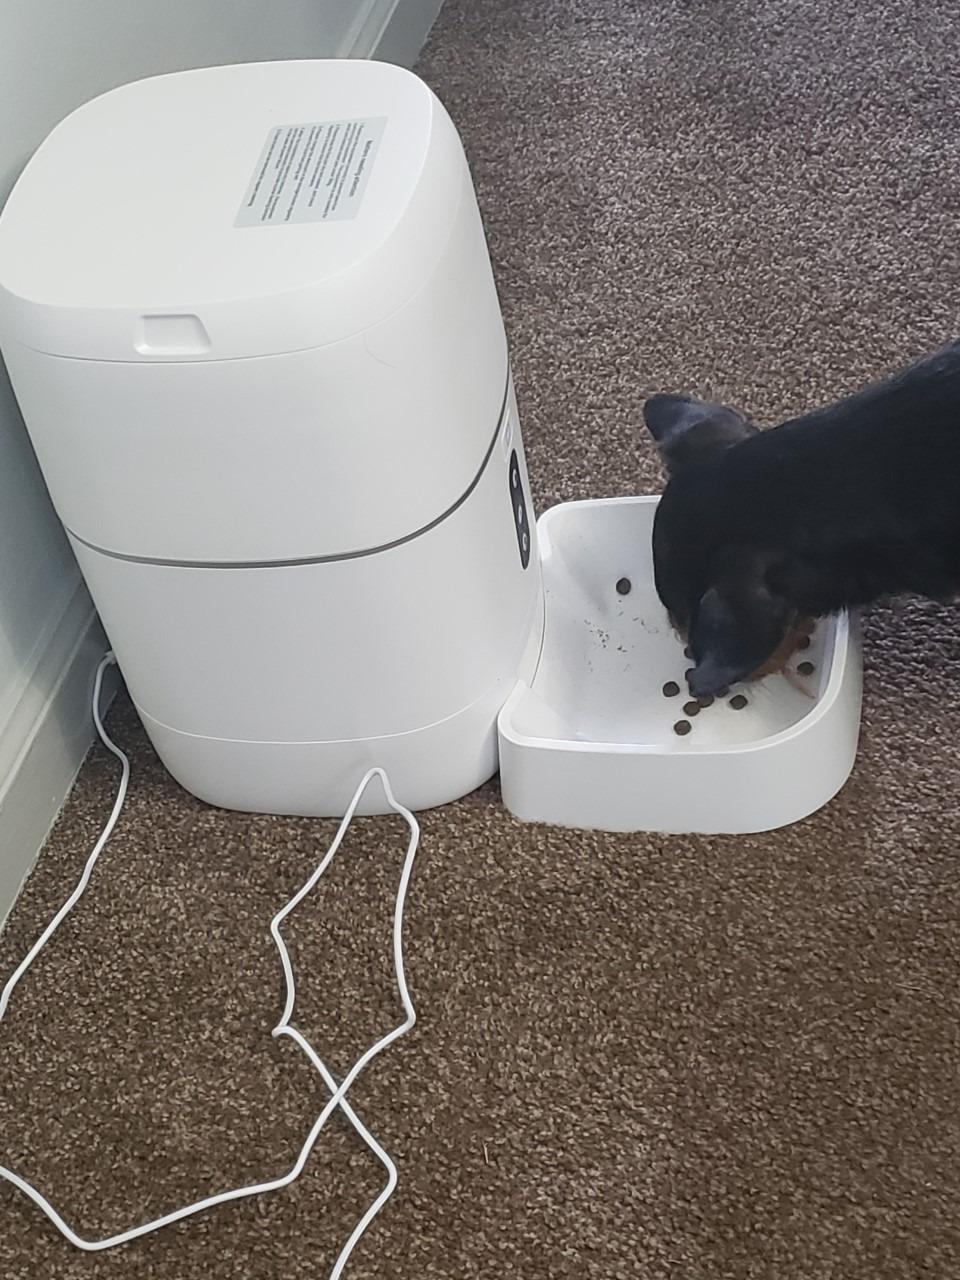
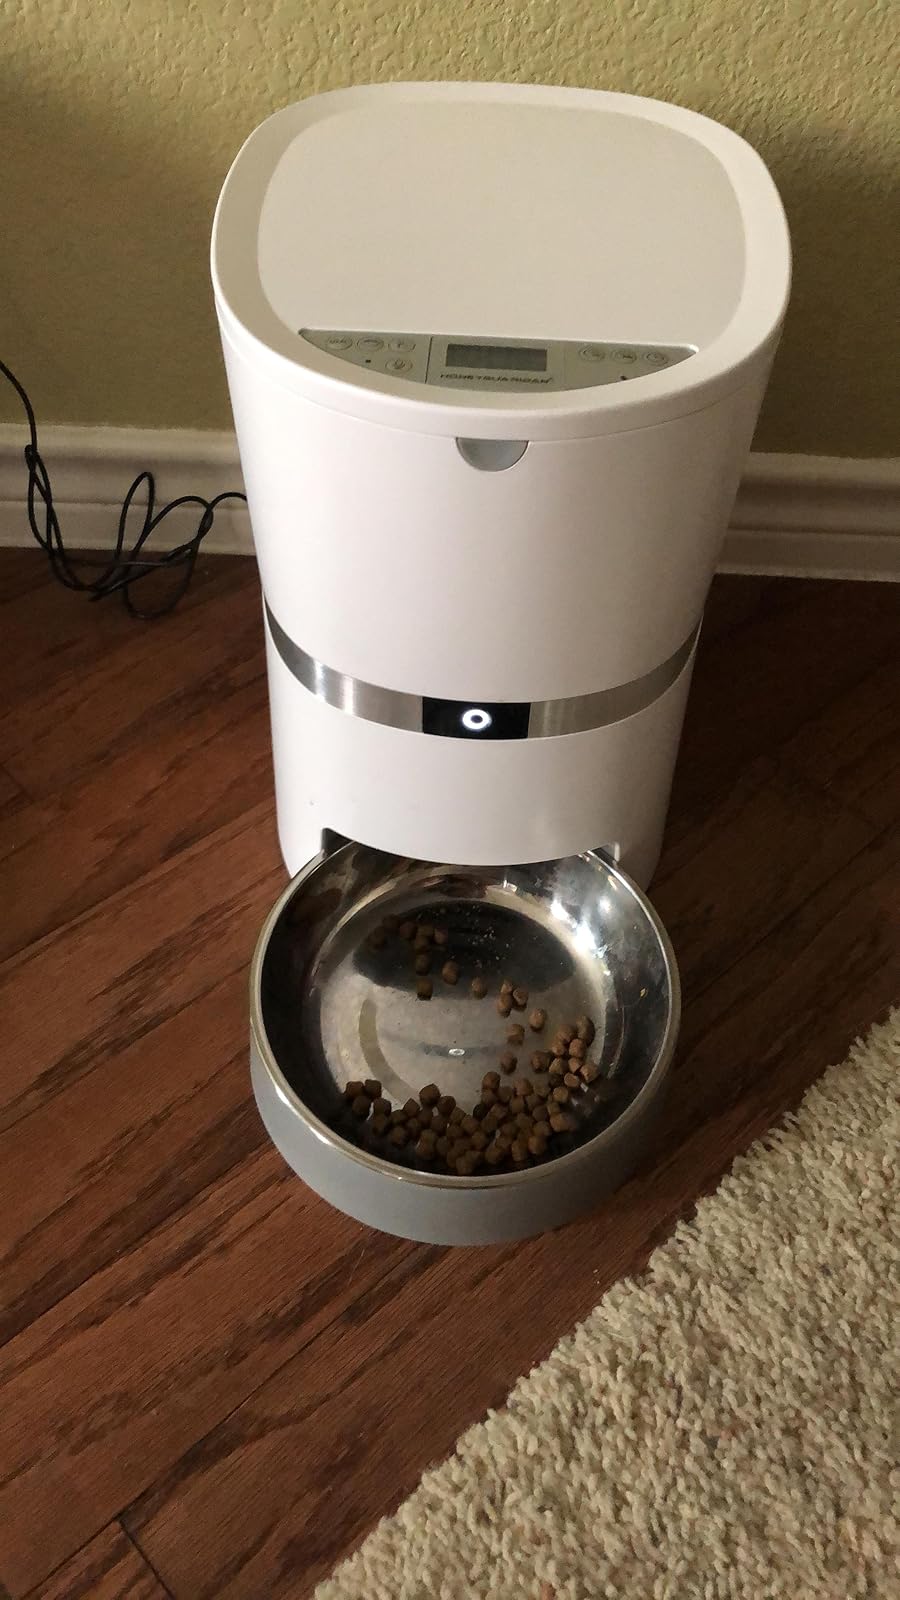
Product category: items_feeder
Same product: no